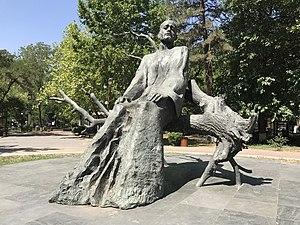
Statue de Komitas à Erevan par Ara Harutyunyan (scumpteur) et Feniks Darbinyan (architecte).